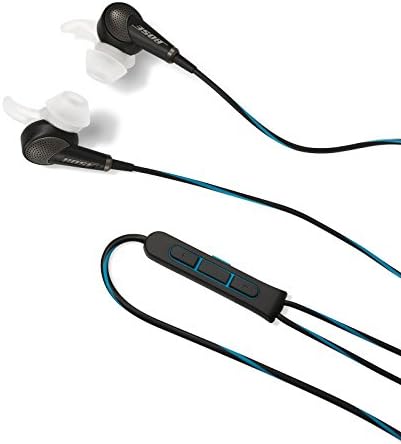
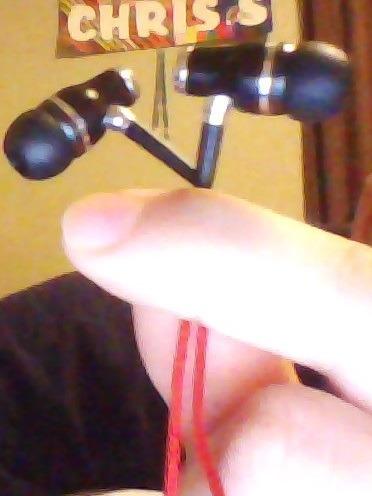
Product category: headphones
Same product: no